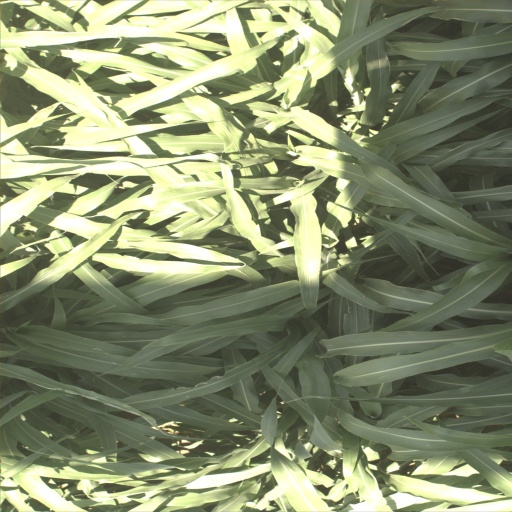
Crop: sorghum